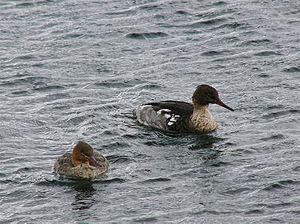
Harle huppé Íslenska: Toppönd 日本語: ウミアイサ Lietuvių: Vidutinis dančiasnapis